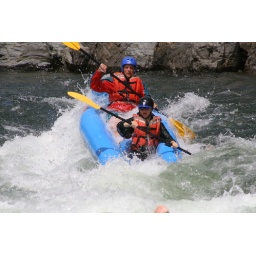
(notice how much water is in the boat at this point)